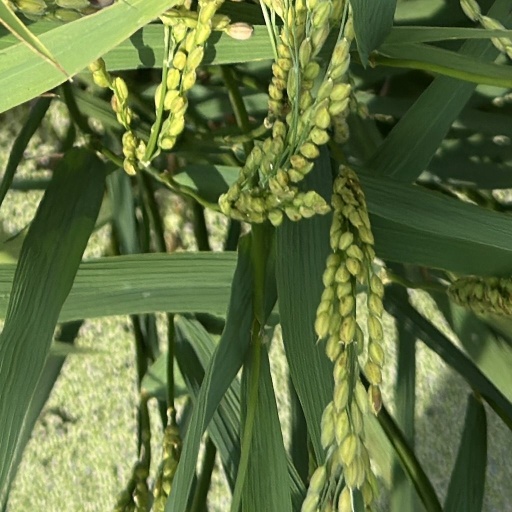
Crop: rice